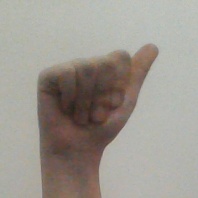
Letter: dhad